Noémi Ban

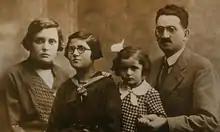
The Schönberger family

Ban was born Noémi Schönberger to Juliska and Samu Schönberger and in Szeged, Hungary. She was the eldest of three children, followed by her sister Erzsébet and six-month-old brother Gábor. Ban herself was only twenty when she was sectioned off in a ghetto with other Jews.